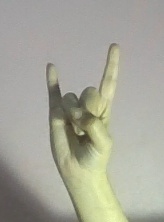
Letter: la